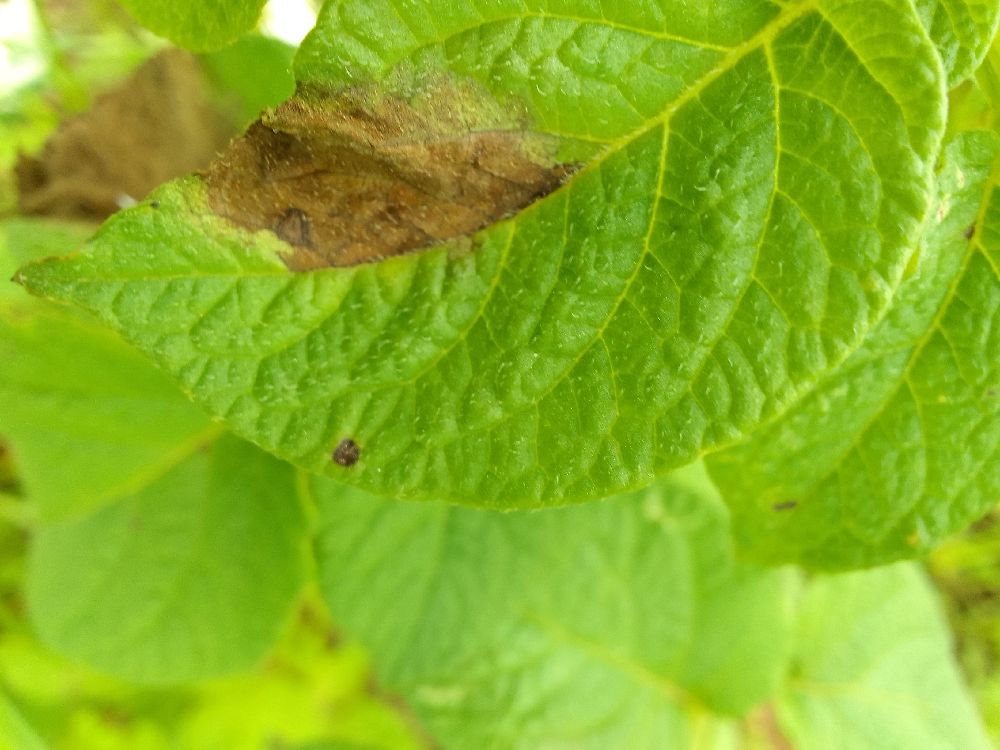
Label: Late blight